Nedim Türfent

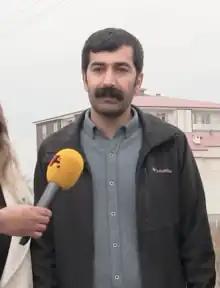

Nedim Türfent is a Kurdish journalist from Turkey who worked as a correspondent for Dicle News Agency (DIHA) in the South East of Turkey. He was arrested on May 12, 2016, and charged with "membership in a terrorist organisation" under the Anti-Terror Law of Turkey. He remains in prison.